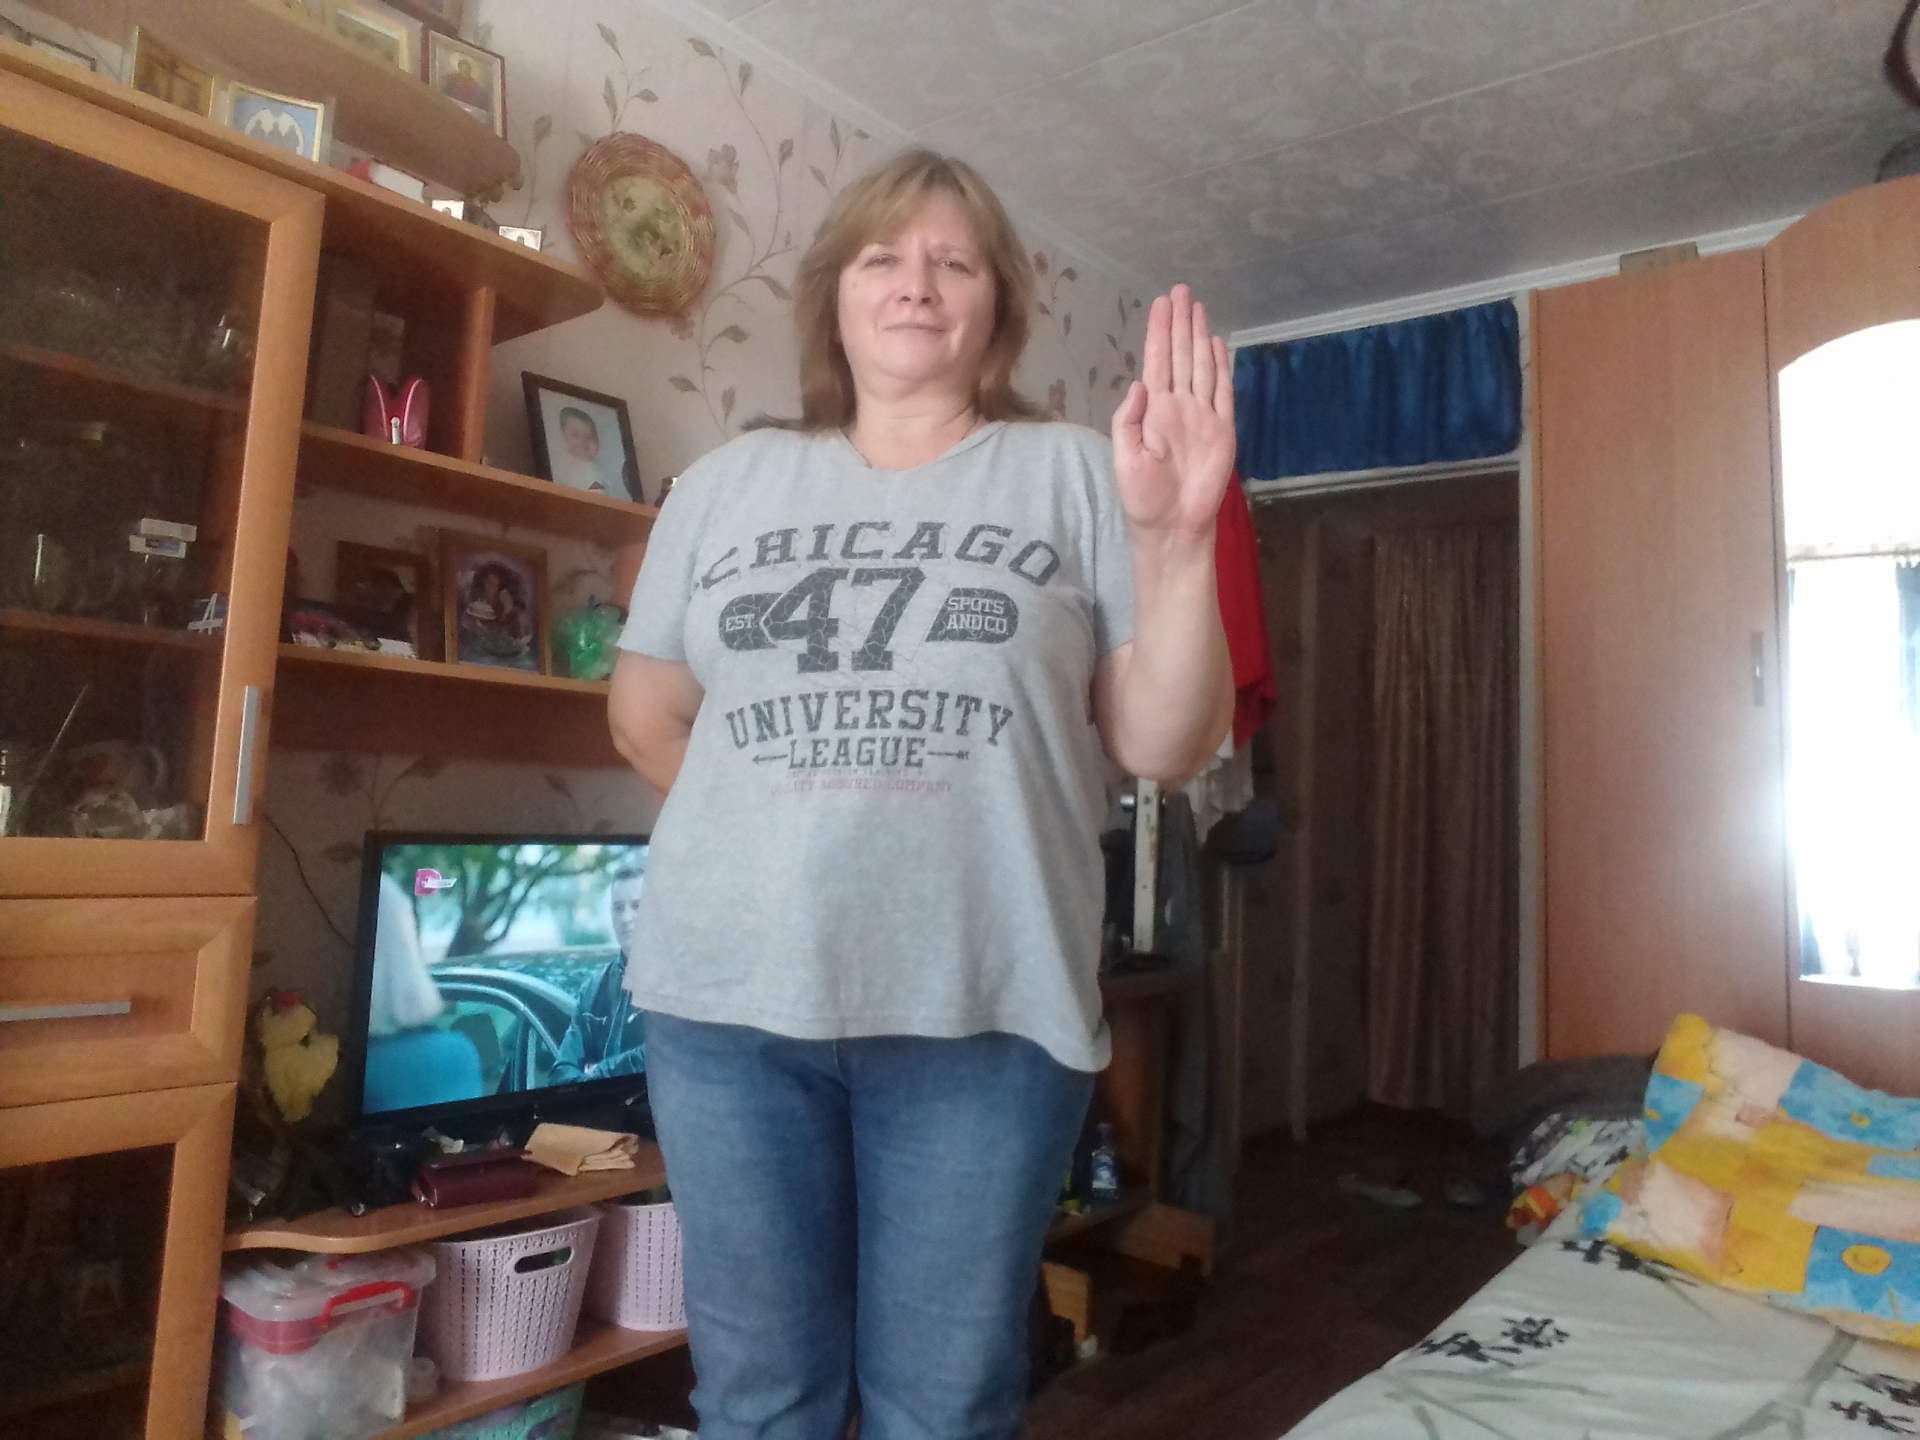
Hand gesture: stop